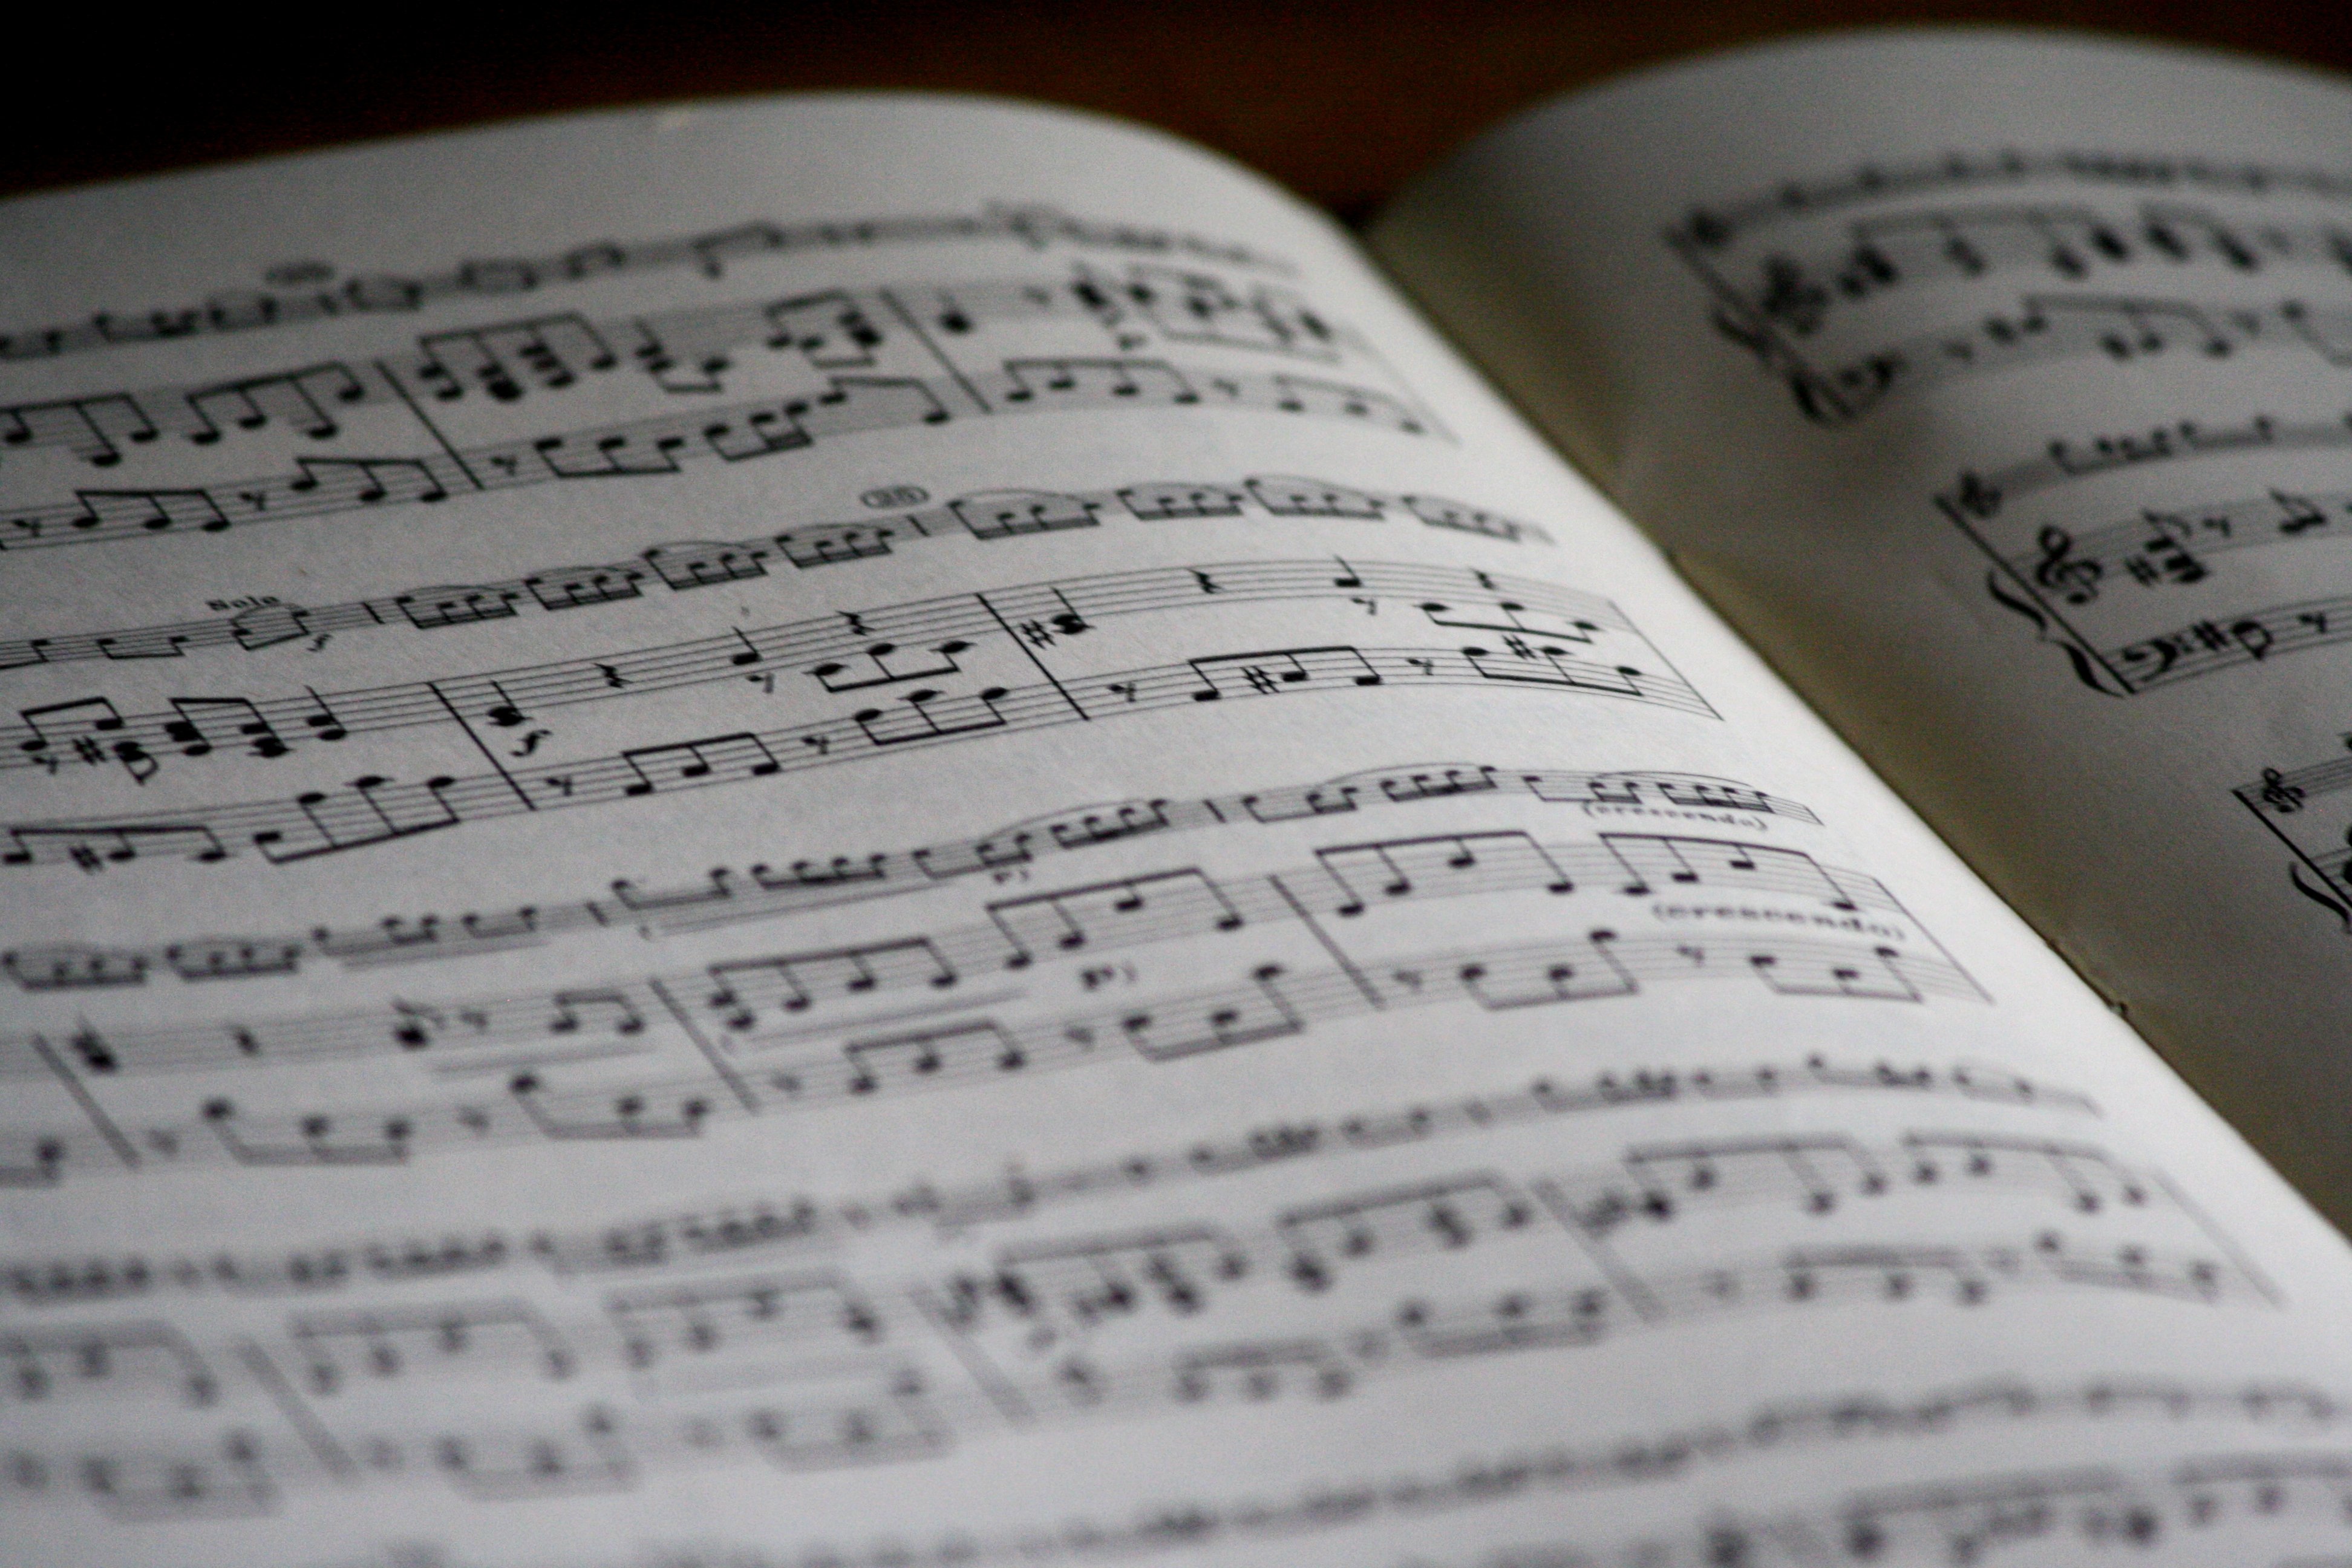
writing, book, music, blur, black and white, texture, newspaper, pattern, print, paper, page, education, sheet music, close up, brand, font, text, handwriting, calligraphy, document, shape, notes, melody, music sheet, musical notes, musical composition